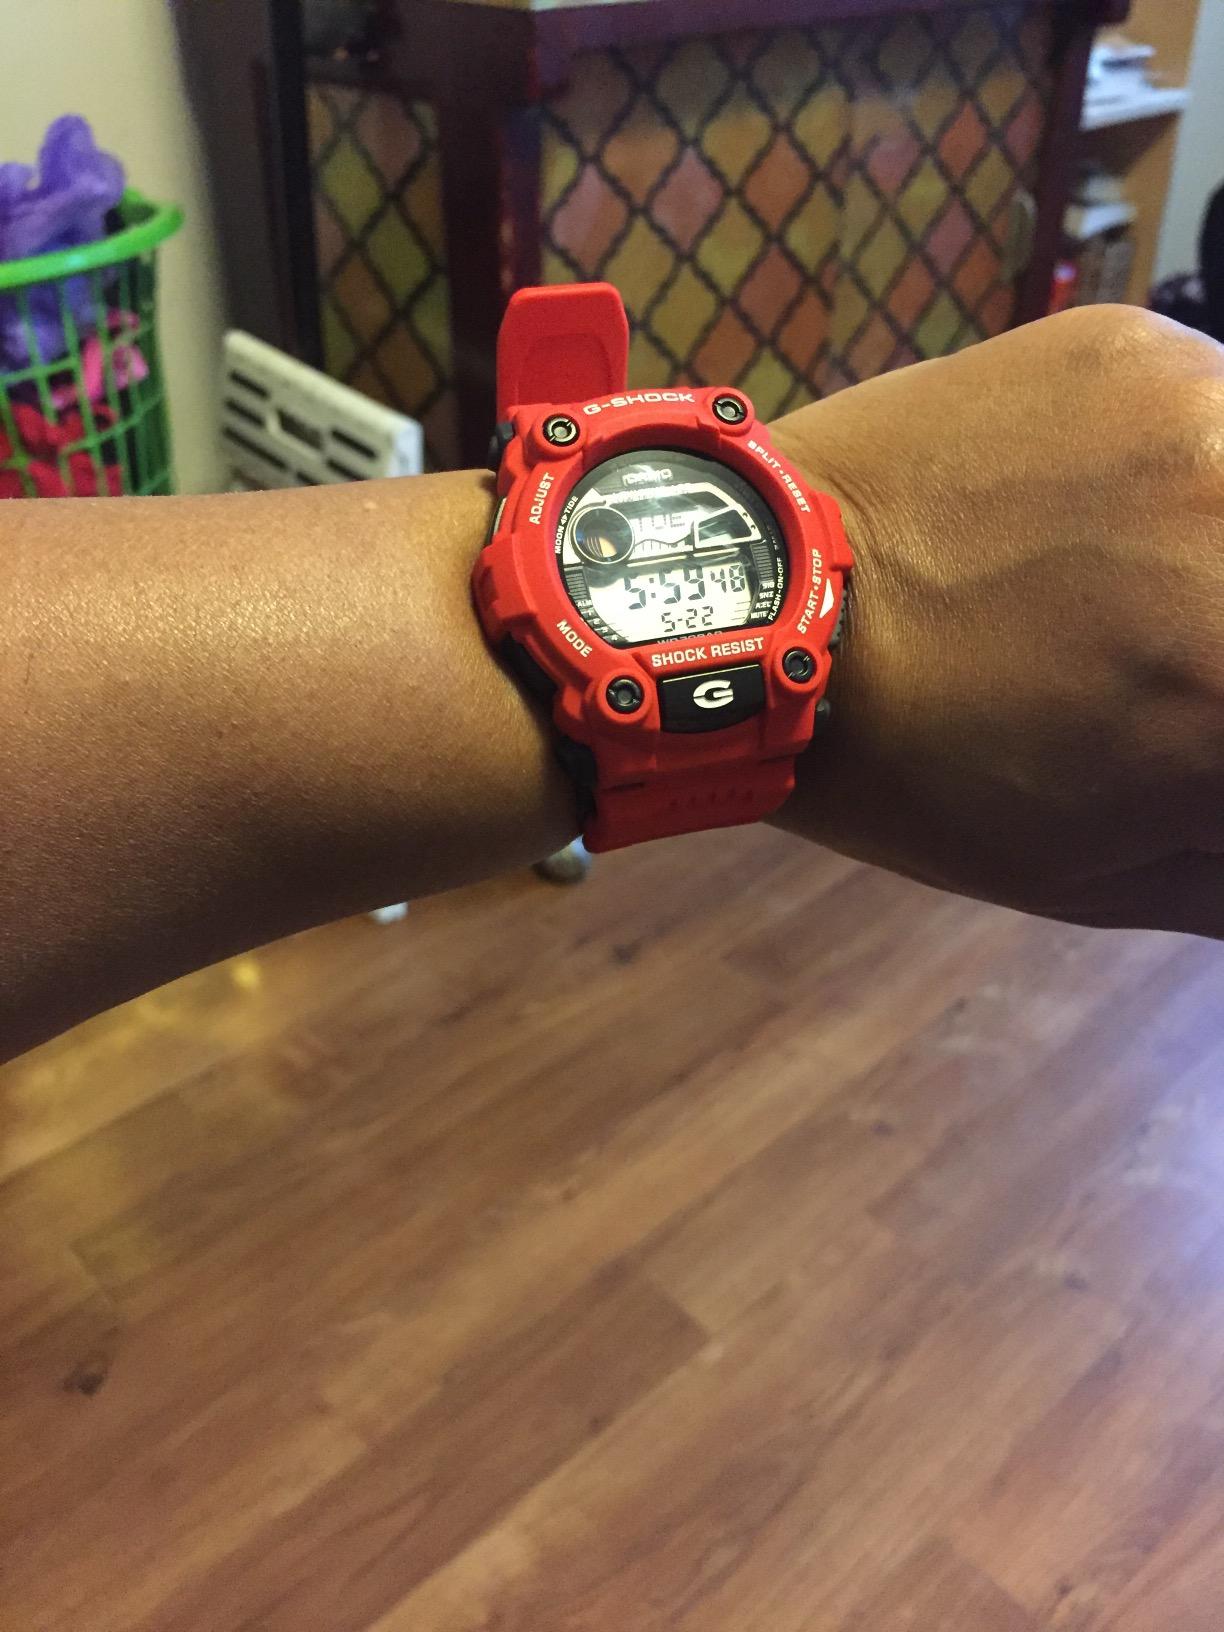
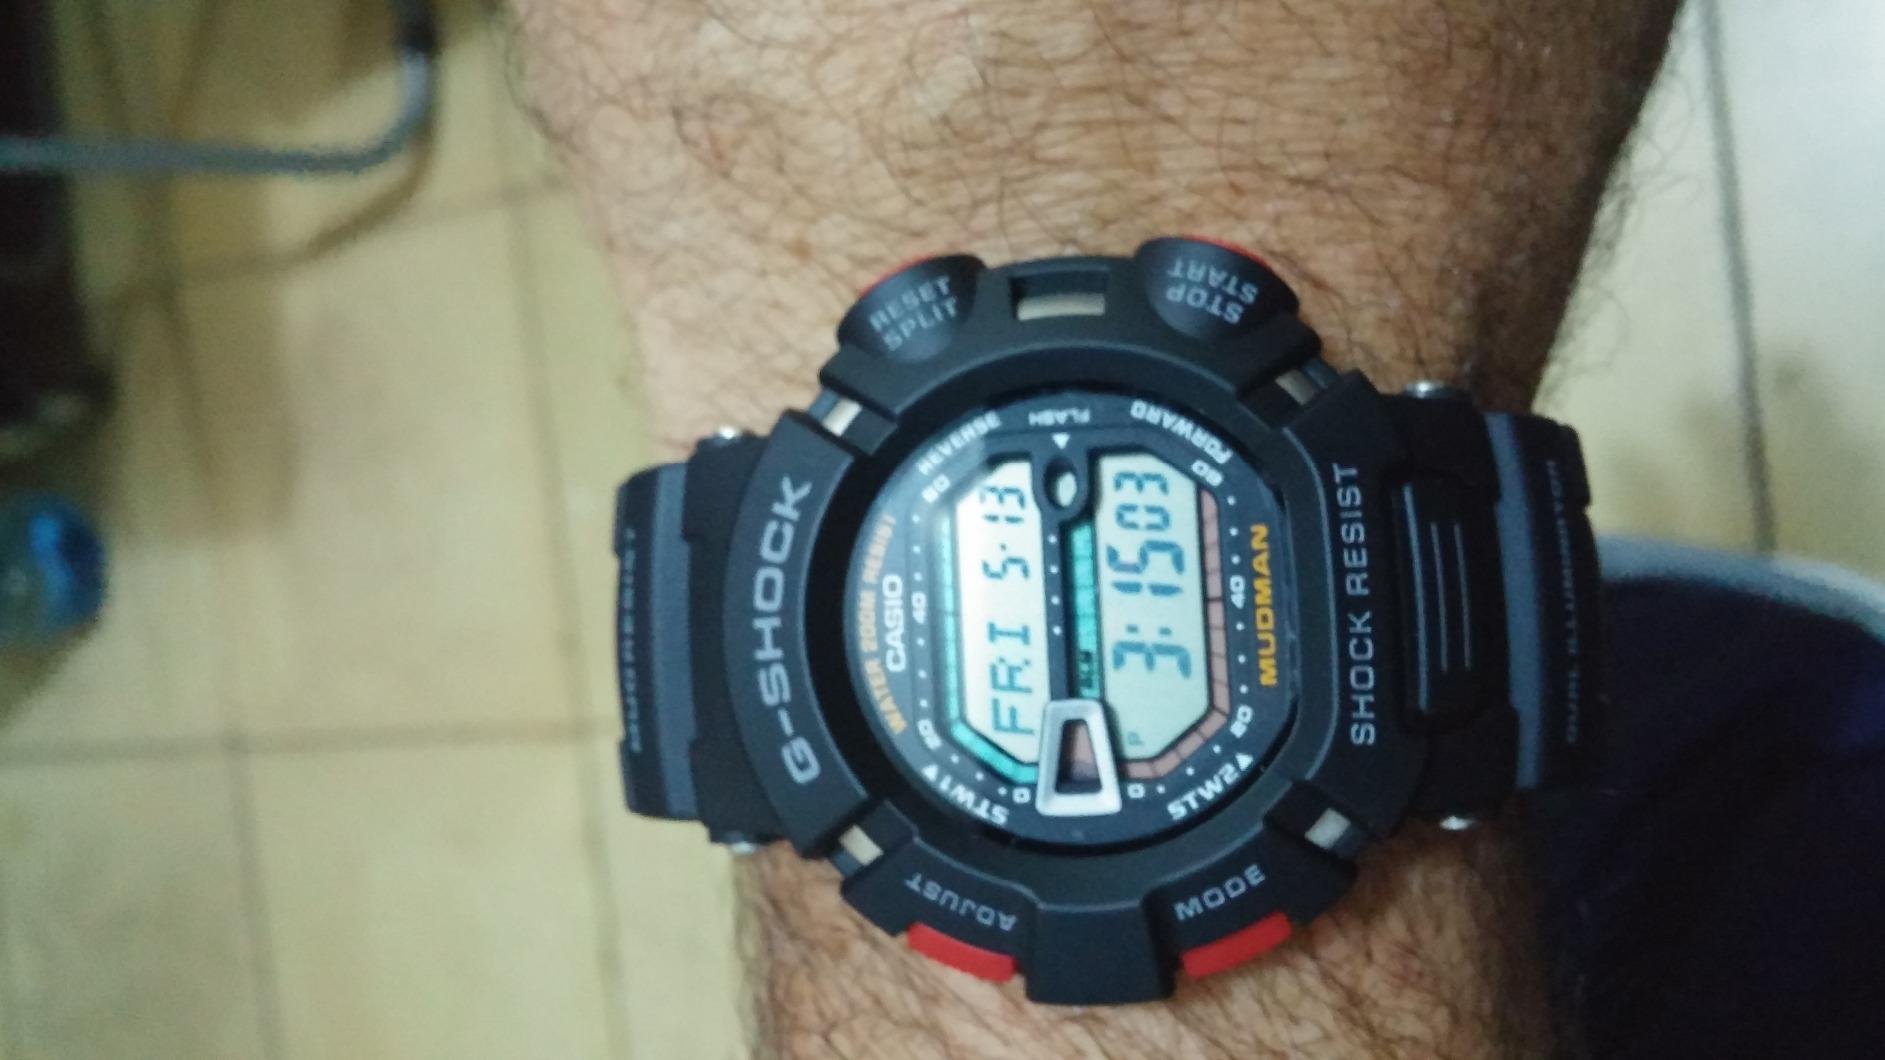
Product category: accessories_watch
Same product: no